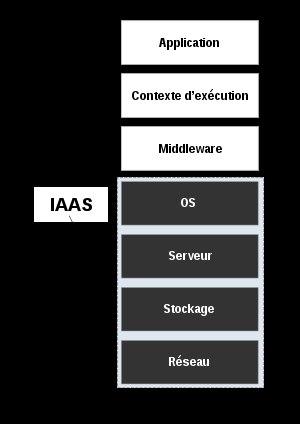
L'infrastructure as a service ou infrastructure en tant que service est un modèle de cloud computing destiné aux entreprises où :